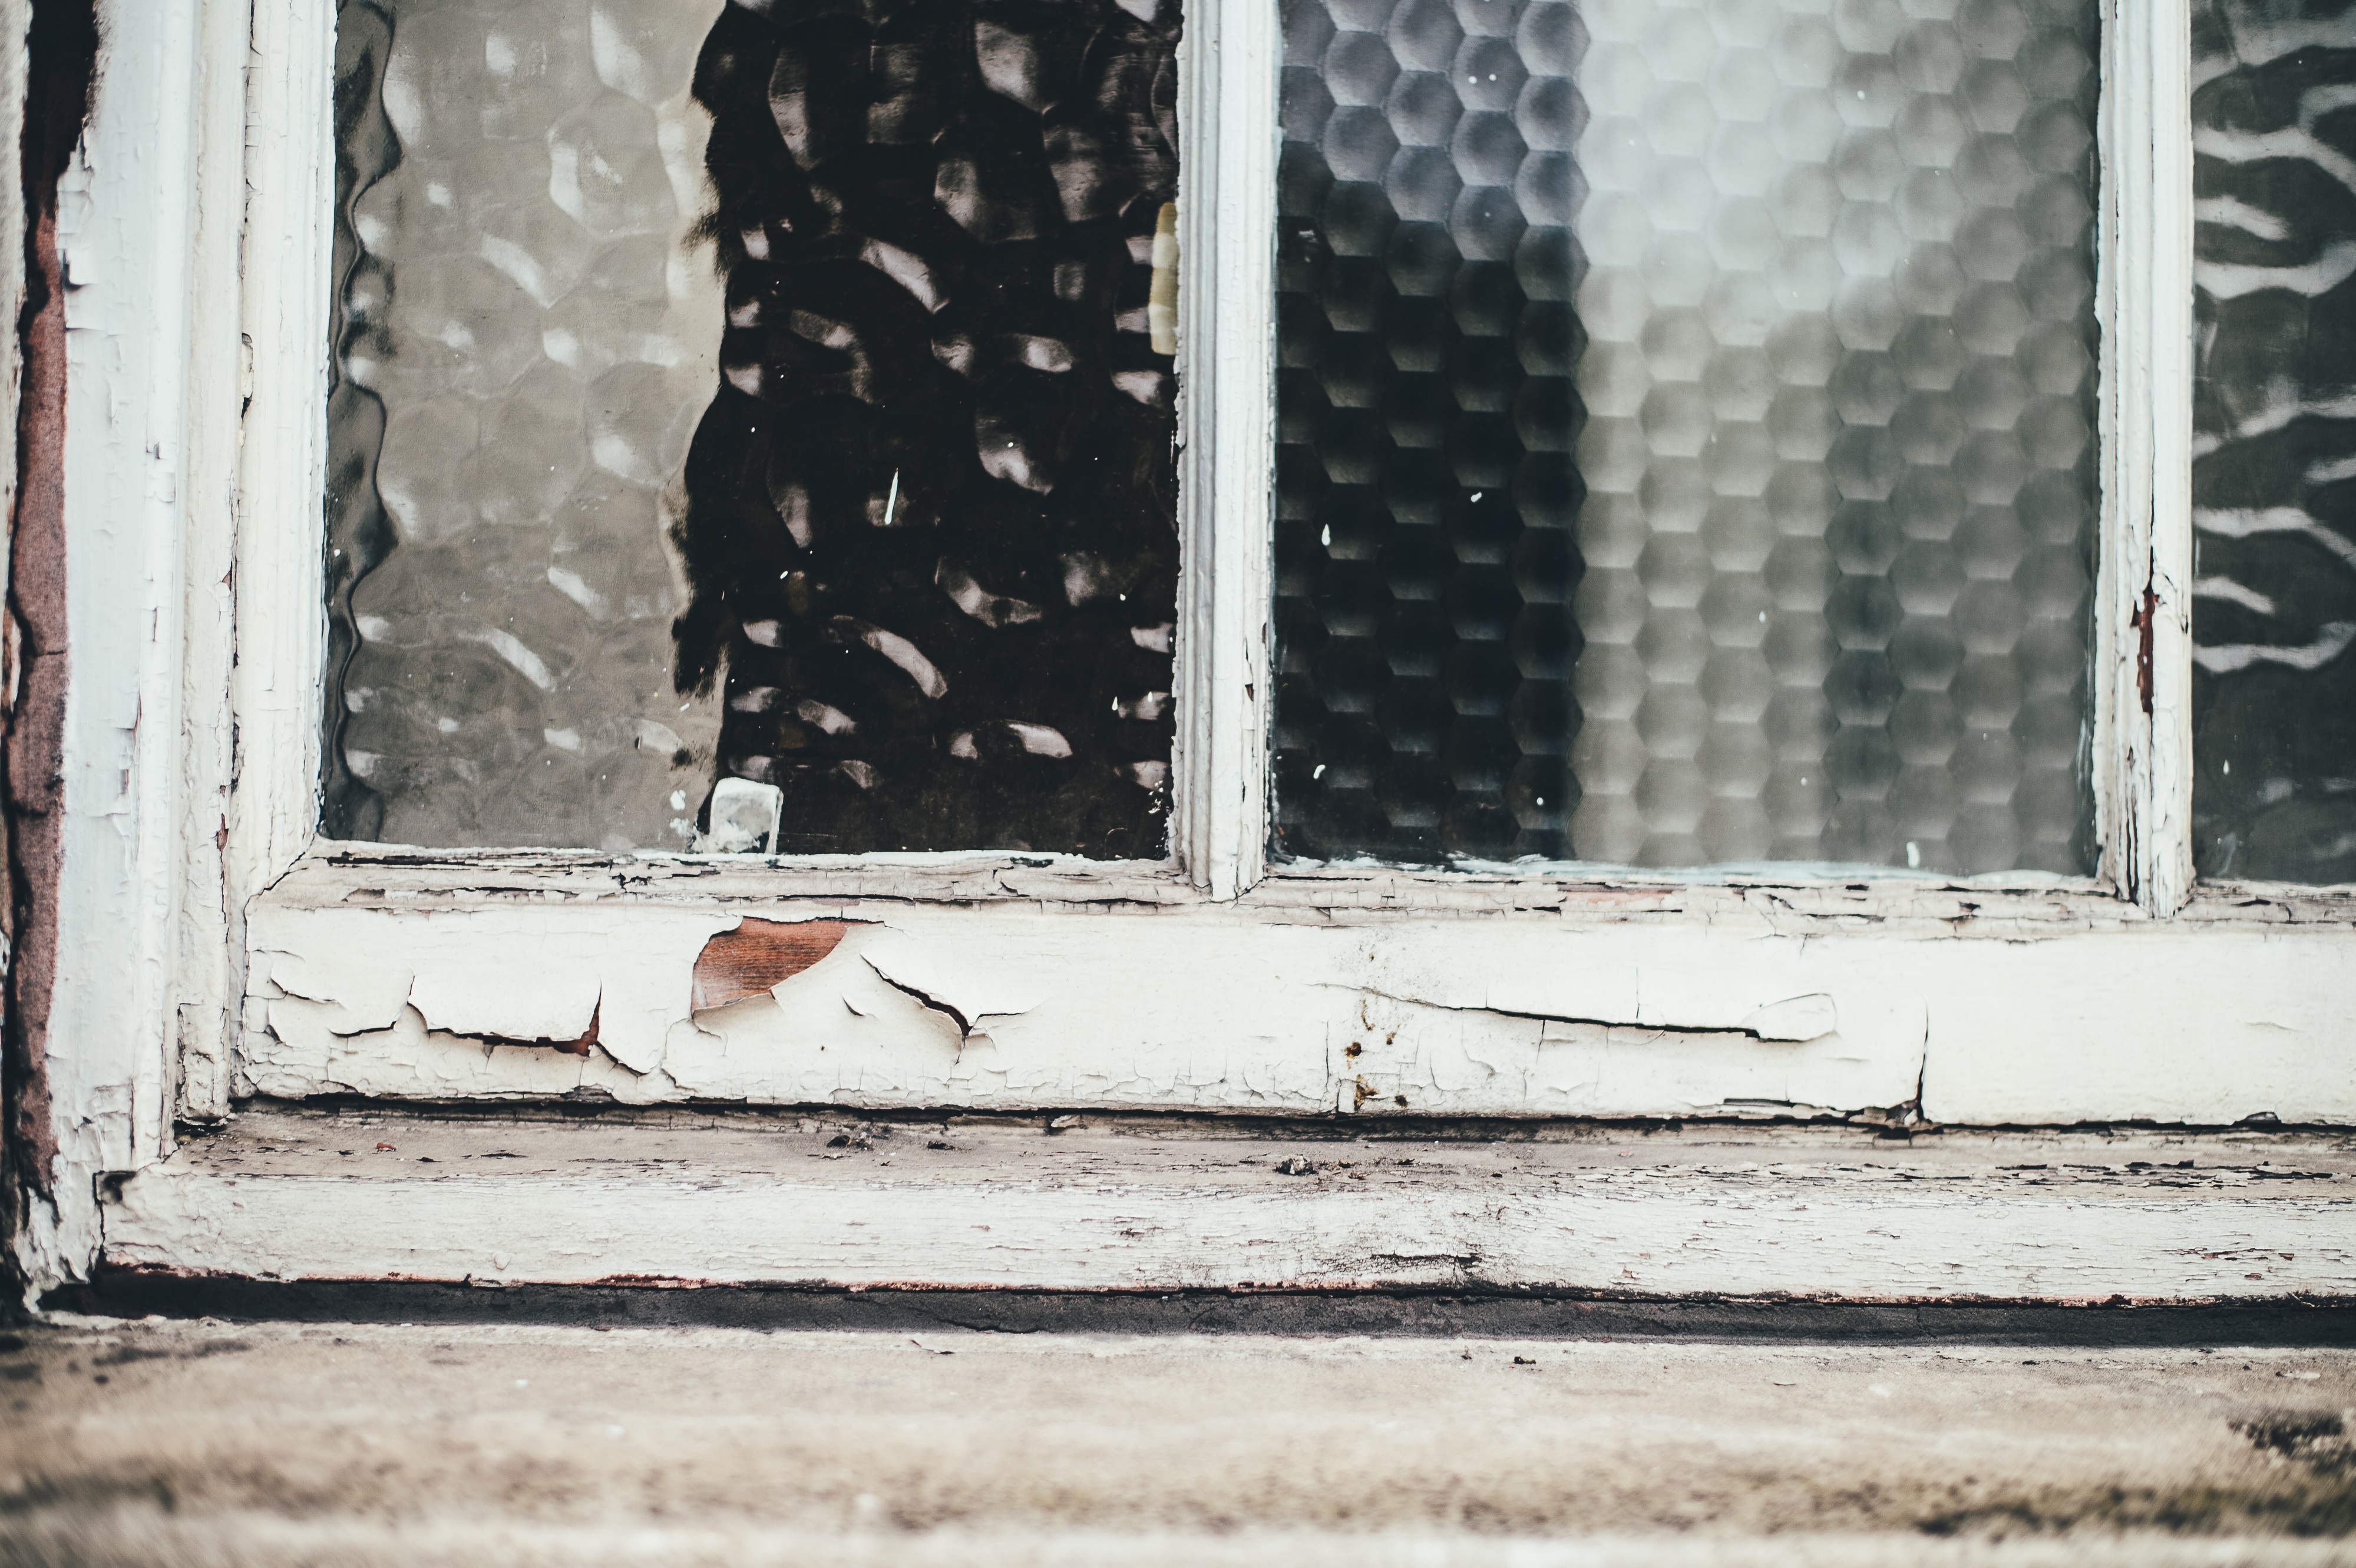
snow, winter, wood, white, street, texture, window, glass, wall, color, paint, black, photograph, shape